Dunnet (video game)

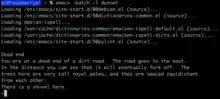
The first scene of "Dunnet"

Dunnet is a surreal, cyberpunk text adventure written by Ron Schnell, based on a game he wrote in 1982. The name is derived from the first three letters of "dungeon" and the last three letters of "ARPANET". It was first written in Maclisp for the DECSYSTEM-20, then ported to Emacs Lisp in 1992. Since 1994 the game has shipped with GNU Emacs; it also has been included with XEmacs.